42 (number)

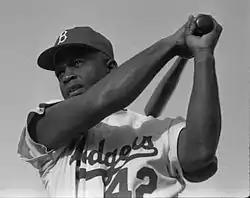
Jackie Robinson in his now-retired number 42 jersey

In Japanese culture, the number 42 is considered unlucky because the numerals when pronounced separately—"shi ni" (four two)—sound like the word "dying", like the Latin word "mori".